Aichi D3A

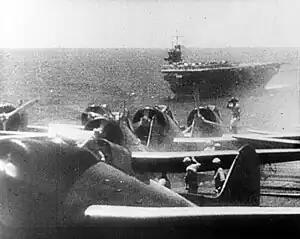
Aichi D3A1 dive bombers prepare to take off from a Japanese aircraft carrier during the morning of 7 December 1941 to attack Pearl Harbor.

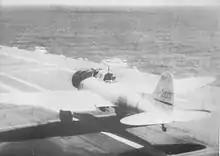
Aichi D3A1 taking off from the carrier during the Indian Ocean Raid.

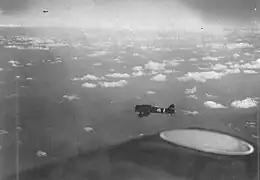
Aichi D3A1s from the carrier during the Battle of the Coral Sea.

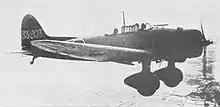
Aichi D3A1 of 33rd Air Group over eastern Java in early summer 1942.

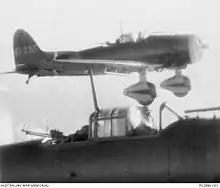
Aichi D3A1s from return to their carrier after attacking the U.S. carrier during the Battle of the Eastern Solomons in August 1942.

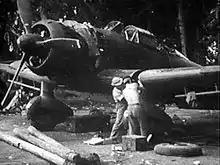
Aichi D3A2 during maintenance. Note the propeller spinner, which is missing from the D3A1s in the previous photos.

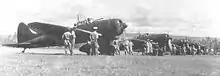
Aichi D3A2 with a telescopic sight, before takeoff.

The Aichi D3A (Navy designation "Type 99 Carrier Bomber"; Allied reporting name "Val") is a World War II carrier-borne dive bomber. It was the primary dive bomber of the Imperial Japanese Navy (IJN) and was involved in almost all IJN actions, including the attack on Pearl Harbor.